Łukasz Rzepecki

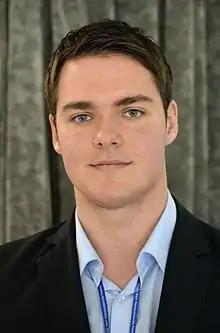

Łukasz Adrian Rzepecki (born 5 September 1992) is a Polish politician, lawyer, former parliamentarian.